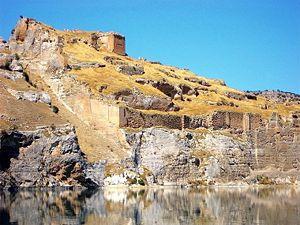
Toros Roslin, né vers 1210 et mort vers 1270, est le plus éminent des enlumineurs arméniens du Moyen Âge classique. Également copiste, il œuvre au scriptorium de Hromgla, principalement au service du Catholicos Constantin Iᵉʳ et de Héthoum Iᵉʳ, roi arménien de Cilicie, un royaume en contact avec l'Occident chrétien par l'intermédiaire des Croisés.